Hildesheim Diocesan Feud

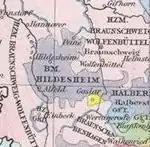
The prince-bishopric around 1500 (before the feud)

The Hildesheim Diocesan Feud or Great Diocesan Feud, sometimes referred to as a "chapter feud", was a conflict that broke out in 1519 between the Prince-Bishopric of Hildesheim ("Hochstift Hildesheim") and the principalities of Brunswick-Wolfenbüttel and Calenberg that were ruled by the House of Welf. Originally just a local conflict between the Hildesheim prince-bishop John IV of Saxe-Lauenburg and his own prince-bishopric's nobility ("Stiftsadel"), it developed into a major dispute between various Lower Saxon territorial princes. The cause was the attempt by Prince-Bishop John to redeem the pledged estates and their tax revenue from the nobles in his temporalities, the prince-bishopric (Hochstift, or simply das Stift). The diocesan feud ended with the Treaty of Quedlinburg in 1523.